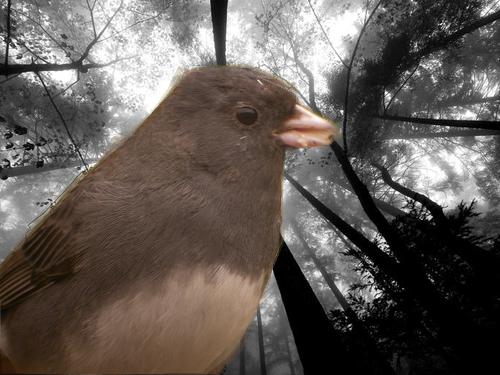
Bird species: Dark_eyed_Junco
Bird type: landbird
Background: land